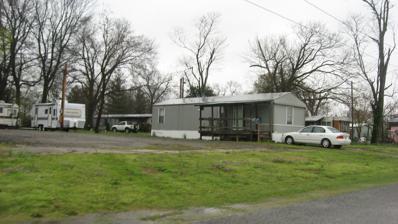
Building: Robert and John McKee Peeples Houses
Country: United States of America
Year built: 1823
Historic houses in Illinois, United States United States historic place Robert and John McKee Peeples Houses Formerly listed on the U.S. National Register of Historic Places The site of the houses Show map of Illinois Show map of the United States Location Main St., Old Shawneetown, Illinois Coordinates 37°41′53″N 88°8′2″W / 37.69806°N 88.13389°W / 37.69806; -88.13389 Area less than one acre Built 1823 ( 1823 ) , 1846 Architectural style Federal NRHP reference No. 83000317 Significant dates Added to NRHP February 24, 1983 Removed from NRHP January 6, 2020 The Robert and John McKee Peeples Houses were a pair of adjoining houses in Old Shawneetown , Illinois . The Robert Peeples house was built shortly after statehood (the precise date is uncertain; it may have been 1819 or 1823 ); it was the third brick building constructed in Old Shawneetown and became the oldest brick building after the earlier two were demolished. Peeples and his wife were natives of western Pennsylvania, but they had become prominent members of the community before building their brick house; Peeples had been chosen as one of the Gallatin County Commissioners in 1817, and his ownership of a local cotton gin allowed him to purchase luxuries such as ornamental doorknobs for his house. The John McKee Peeples House was constructed in 1846 by John McKee Peeples, Robert's son; the two houses were attached by a common roof. The houses were designed in the Federal style and featured parapetted chimneys atop the end walls and facades with three and four bays on the older and newer houses respectively. The houses were added to the National Register of Historic Places on February 24, 1983. They are no longer standing at their site of construction, and were delisted from the Register in January 2020. References